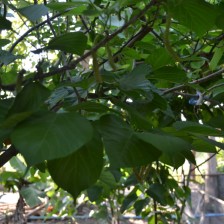
Variety: TaiwanMeacho